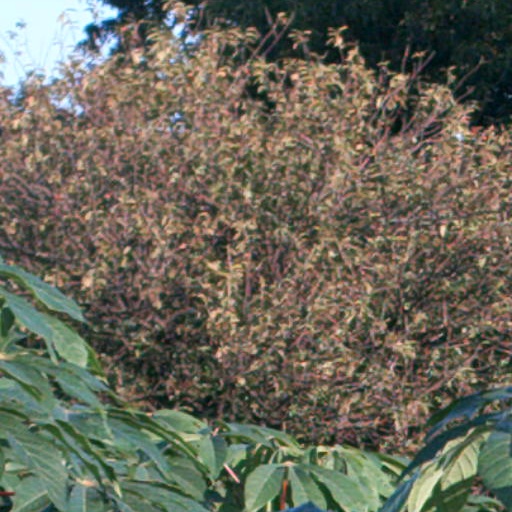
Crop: cassava